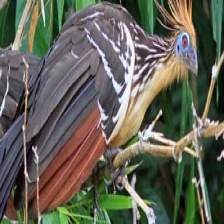
Species: HOATZIN
Scientific name: OPHISTHOCOMUS HOAZIN